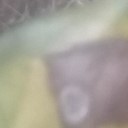
Label: Leaf_rust